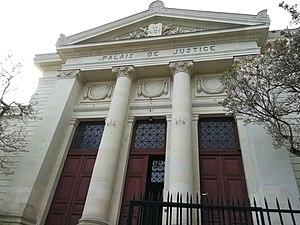
accueil du palais de justice, tribunal d'instance cholet 12 mars 2020
Le Jardin du Mail est un parc végétal situé à Cholet. D'une superficie de 2,17 hectares, il rassemble de nombreuses activités grâce à sa localisation à proximité des infrastructures importantes de la ville.